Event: Nepal Earthquake
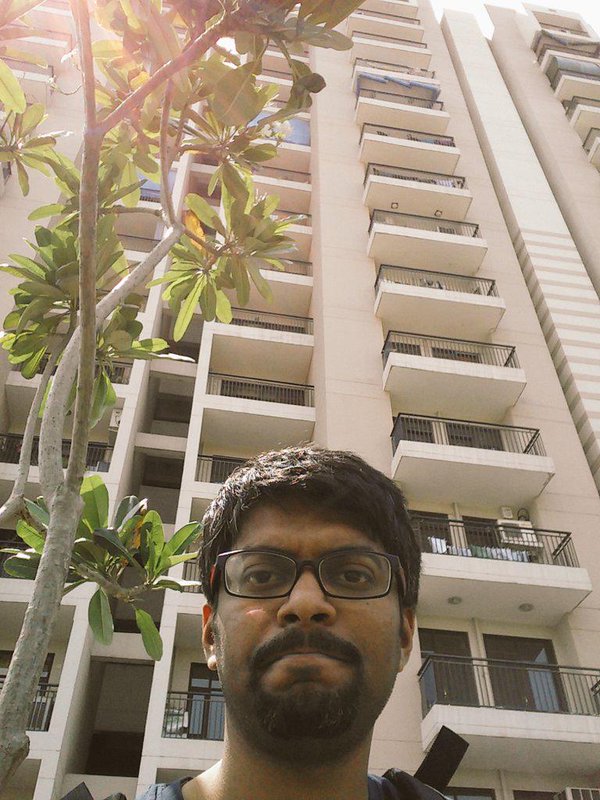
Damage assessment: no_damage